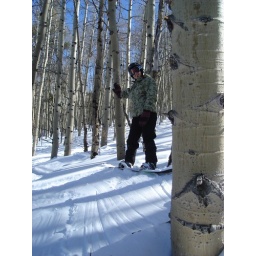
Tamar looking cute in the trees